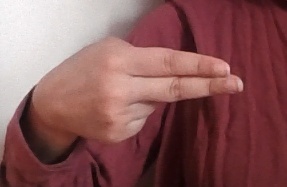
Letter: ain